The Salterton Trilogy

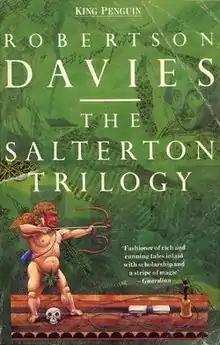
First edition

The Salterton Trilogy consists of the first three novels by Canadian novelist Robertson Davies: "Tempest-Tost" (1951), "Leaven of Malice" (1954), and "A Mixture of Frailties" (1958). The series was also published in one volume as "The Salterton Trilogy" in 1986.